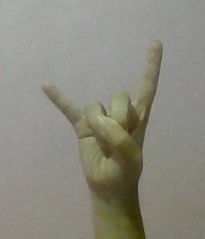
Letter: la